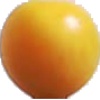
Label: Cherry Wax Yellow 1